1990s in Bangladesh

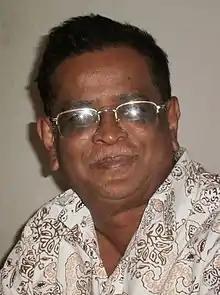
In the '90s Humayun Ahmed consolidated his position as the most popular author of novels and TV serials in the country

In the 1990s the literary scene of the country flourished under democratic environment. In this decade Humayun Ahmed consolidated his position as the most popular author in the country as his books consistently became the highest seller in Ekushey Book Fair. Notable literary works produced by the authors of Bangladesh in this decade include: Imdadul Haq Milan's "Jabojjibon", "Rajaktontro", "Bhalobashar Shukh Dukh"; Humayun Ahmed's "Moyurakshmi" introducing his famous creation - the fictional character "Himu", "Bohubrihi", "Gauripur Junction", "Kothao Keu Nei", "Anil Bagchir Ekdin", "1971", "Chander Aloe Koyekjon Jubok", "Kobi", "Opekshma" and "Rumali"; Bipradash Barua's "Samudracar O Bidrohira", Bashir Al Helal's "Shishirer Deshe Avijan"; Rudra Mohammad Shahidullah's poetry "Moulik Mukhosh"; Syed Shamsul Haq's "Khelaram Khele Ja"; Muhammad Yunus' autobiographical "Banker to the Poor"; Nilima Ibrahim's "Bindu-Visarga", "Ami Virangana Bolchhi"; Humayun Azad's "Naree", "Shreshtho Kobita", "Chappanno Hazar Borgomile", "Kabya Shonggroho"; Moinul Ahsan Saber's "Opeksha", "Kobej Lethel"; Taslima Nasrin's controversial and later banned novel "Lajja"; Ahmed Sofa's "Alat Chakra", "Gabhi Bittanto", "Ardhek Nari Ardhek Ishvari", "Pushpa Briksha ebang Bihanga Puran" and "Joddopi amar guru"; Muhammed Zafar Iqbal's "Amar Bondhu Rashed"; Rabeya Khatun's "Ei birohokal" and "Ei Bhora Bador Mah Bhador"; Hasant Abdul Hye's "Novera"; Anisul Hoque's "Ondhokarer Eksho Bochhor", "Kheya", "Fand", "Amar Ekta Dukhkho Achhe" and "Bristibondhu"; Nirmalendu Goon's poetry "Priẏa nārī hārāno kabitā" and "Nāma diẏechi bhālobāsa"; and Mokbula Manzoor's "Kaler Mandira". The death of poet Rudra Mohammad Shahidullah in 1991, at the young age of 35, shocked the nation. In this decade the literature circle of the country also lost luminaries like: Akhteruzzaman Elias (1997), novelist Shawkat Osman (1998), educationist Abdullah-Al-Muti (1998) and poet Sufia Kamal (1999).